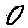
Label: 0